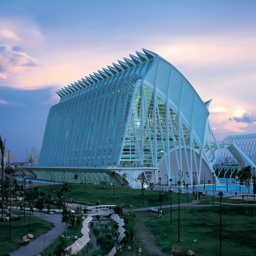
a city showing a sunset , a city and modern architecture